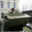
Label: tank